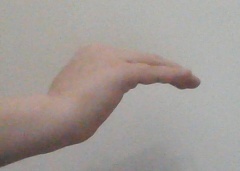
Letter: haa